Single crystal

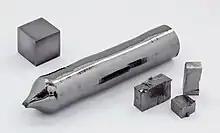
A high-purity (99.999 %) tantalum single crystal, made by the floating zone process, some single crystalline fragments of tantalum, and a high-purity (99.99% = 4N) 1 cm tantalum cube for comparison.

Monocrystalline silicon used in the fabrication of semiconductors and photovoltaics is the greatest use of single-crystal technology today. In photovoltaics, the most efficient crystal structure will yield the highest light-to-electricity conversion. On the quantum scale that microprocessors operate on, the presence of grain boundaries would have a significant impact on the functionality of field effect transistors by altering local electrical properties. Therefore, microprocessor fabricators have invested heavily in facilities to produce large single crystals of silicon. The Czochralski method and floating zone are popular methods for the growth of silicon crystals.